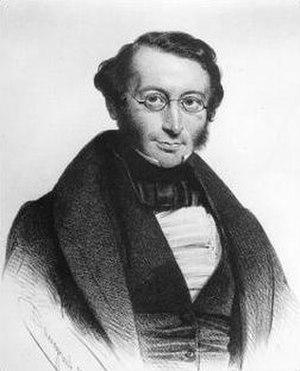
Léandre Desmaisières, ministre belge
Léandre Antoine Joseph Desmaisières est un homme politique belge d'opinion catholique.